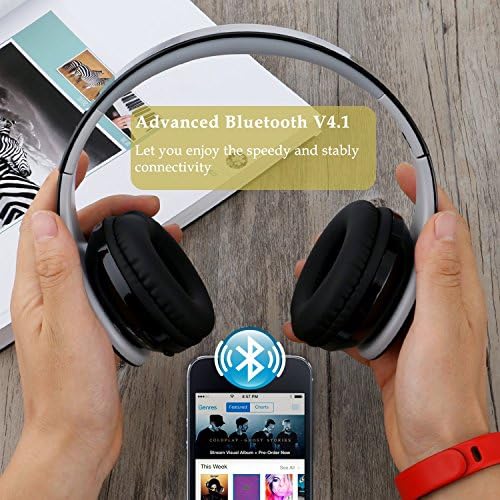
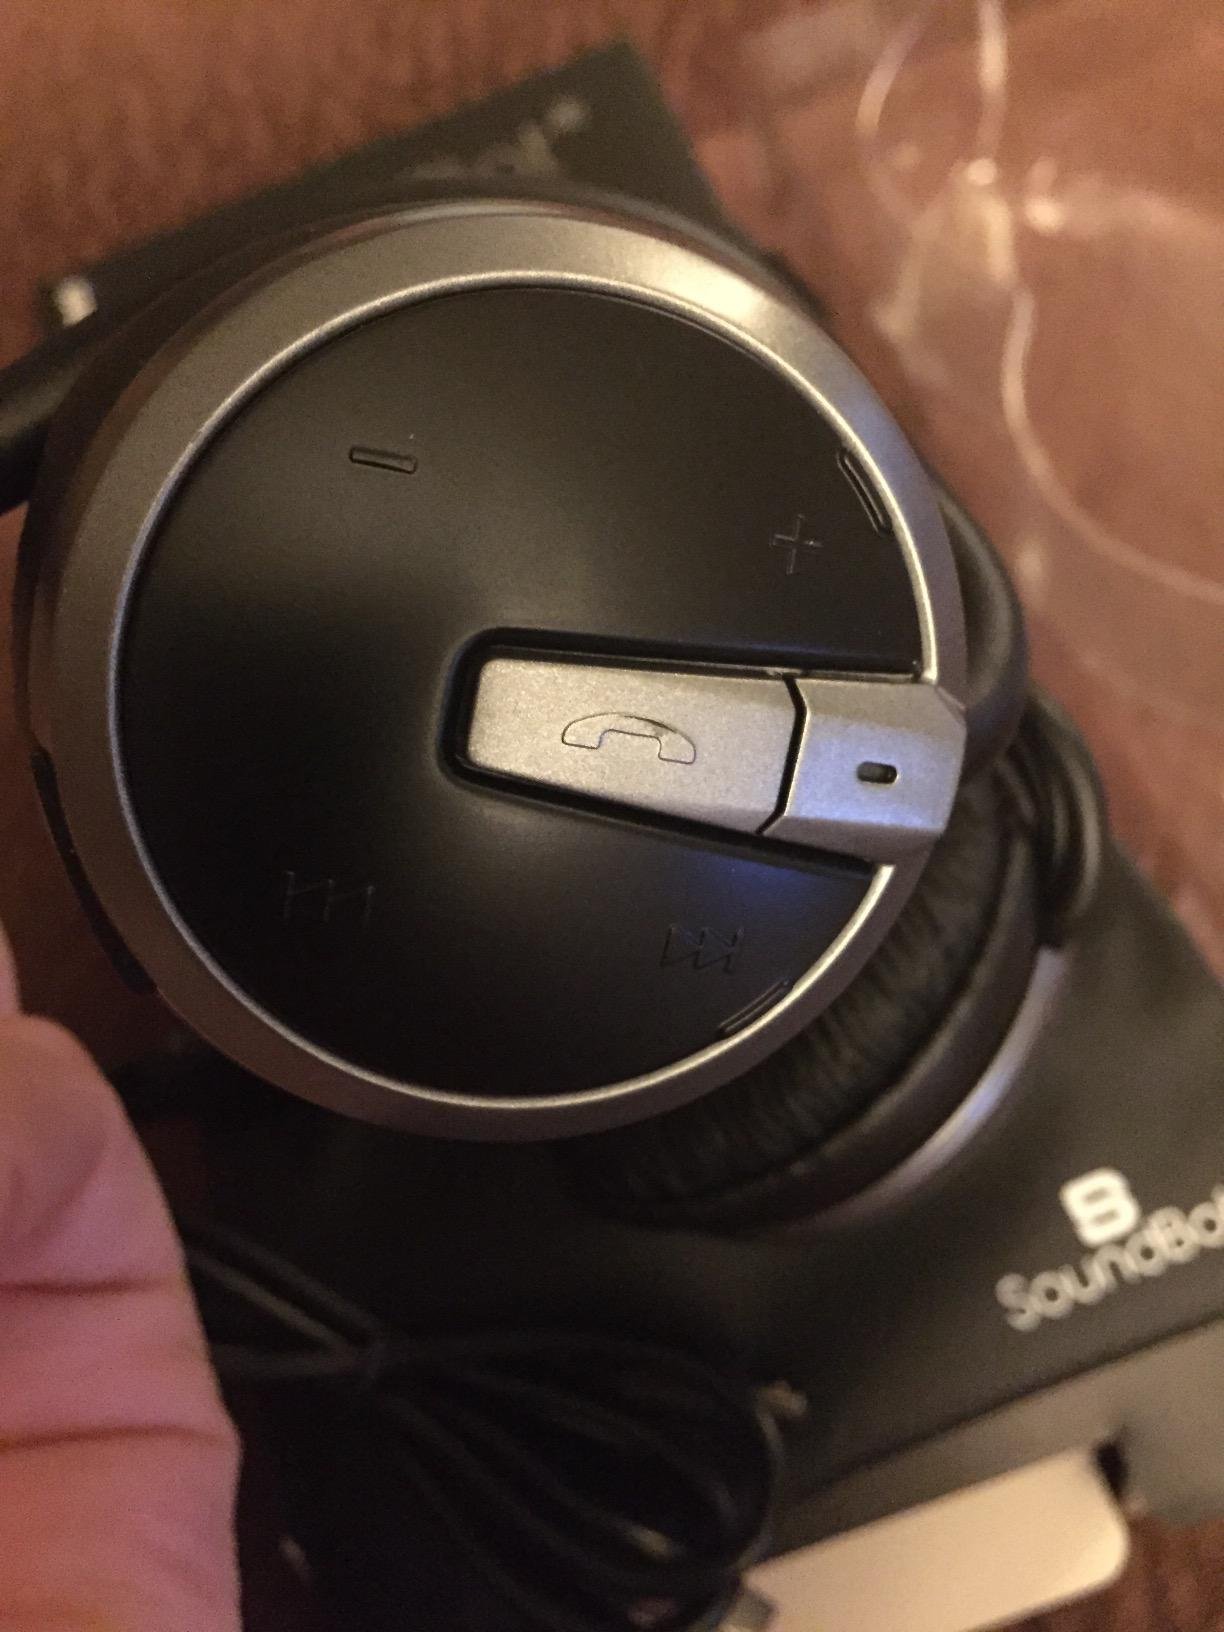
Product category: headphones
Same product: no